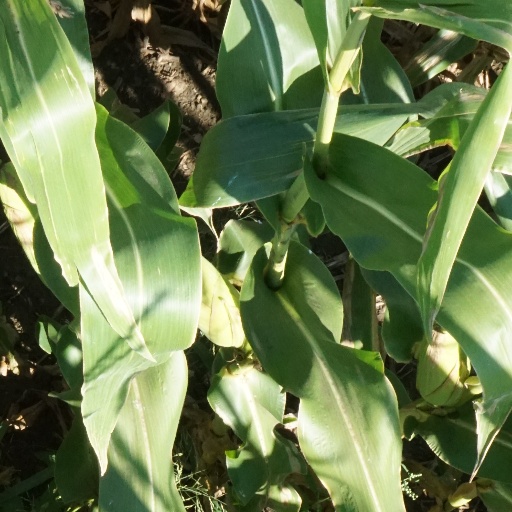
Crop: maize; corn